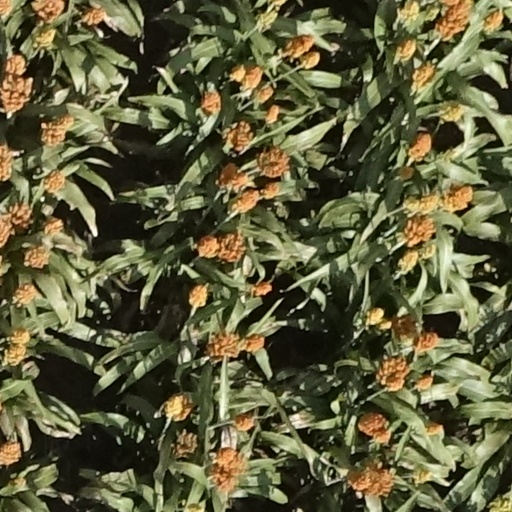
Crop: sorghum